Ramy Brooks

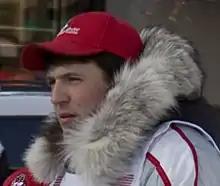
Ramy Brooks at the 2006 Iditarod

Ramy "Ray" Brooks (born December 24, 1968 in Fairbanks, Alaska) is an Alaska Native kennel owner and operator, motivational speaker, and dog musher who specializes in long-distance races. He is a two-time runner up in the 1,049+ mi (1,600+ km) Iditarod Trail Sled Dog Race across the U.S. state of Alaska, and a former winner of the 1,000 mi (1,600 km) Yukon Quest dog sled race across both Canada and the U.S.